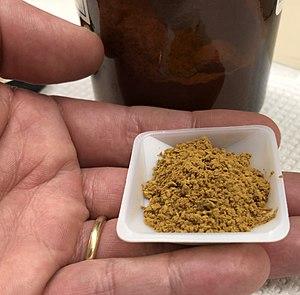
L'hématoxyline, noir de campêche ou noir naturel 1 est un composé organique de formule C₁₆H₁₄O₆. C'est un colorant noir, extrait du duramen du campêche. Il est notamment utilisé en histologie, comme encre et comme teinture dans l'industrie du textile et du cuir. En histologie, la coloration à l'hématoxyline est souvent suivie par une à l'éosine, ce procédé étant appelé « coloration HE », une des associations de colorants les plus utilisées dans le domaine. L'hématoxyline est aussi un des composants de la coloration de Papanicolaou très utilisée en cytologie.